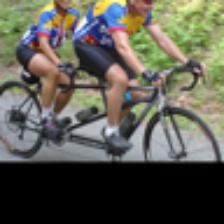
Label: NonHuman